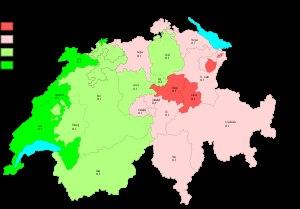
L'initiative populaire fédérale « Pour l'adhésion de la Suisse à l'Organisation des Nations Unies (ONU) » est une initiative populaire suisse, approuvée par le peuple et les cantons le 3 mars 2002.